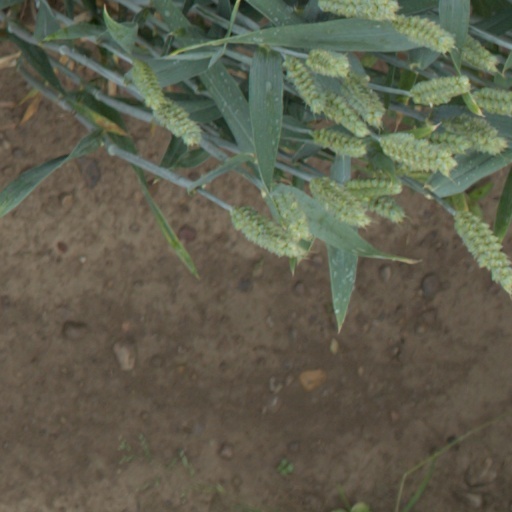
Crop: wheat